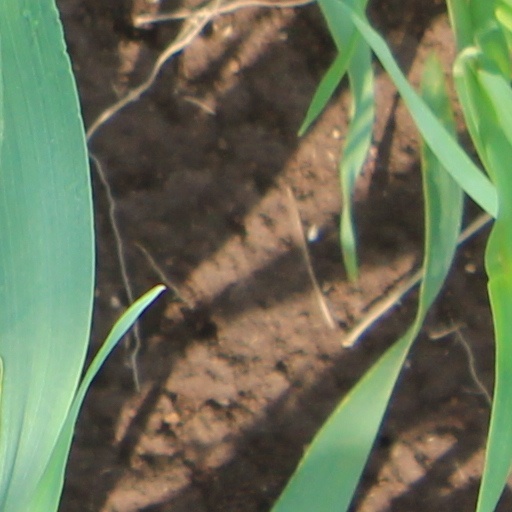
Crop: wheat